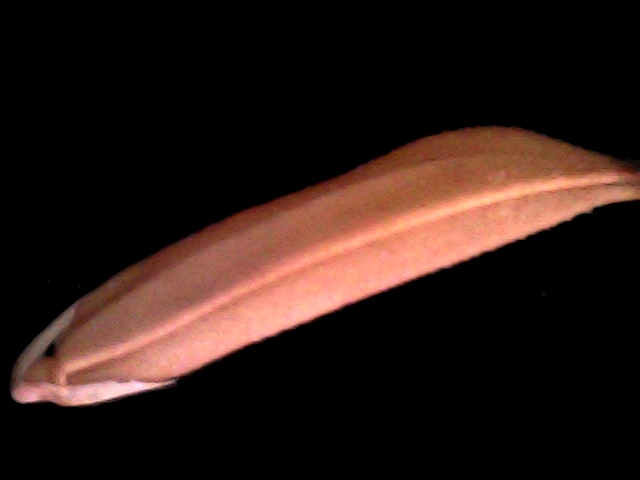
Rice variety: BD70